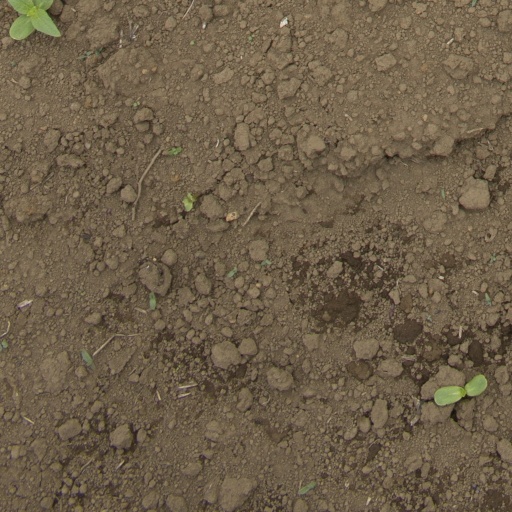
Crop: Jerusalem artichoke